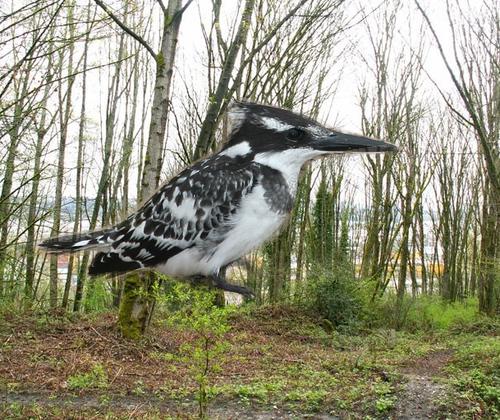
Bird species: Pied_Kingfisher
Bird type: landbird
Background: land